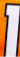
Number: 1